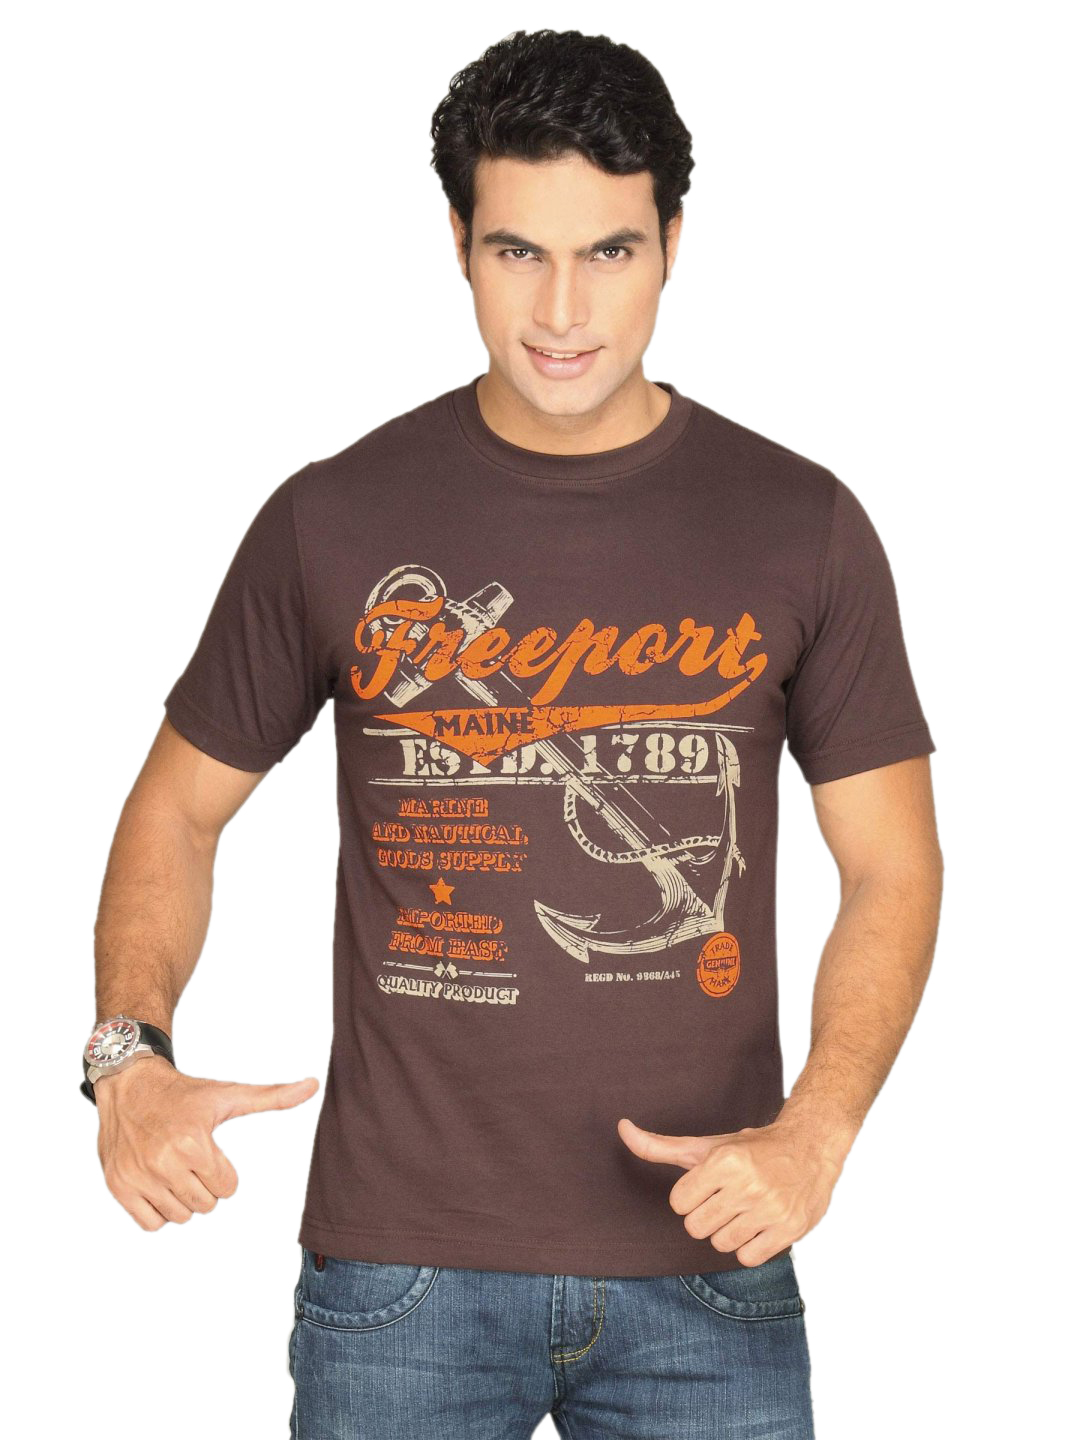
Locomotive Men's Round Neck Blue T-shirt
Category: Apparel / Topwear / Tshirts
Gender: Men
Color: Blue
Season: Summer 2011
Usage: Casual